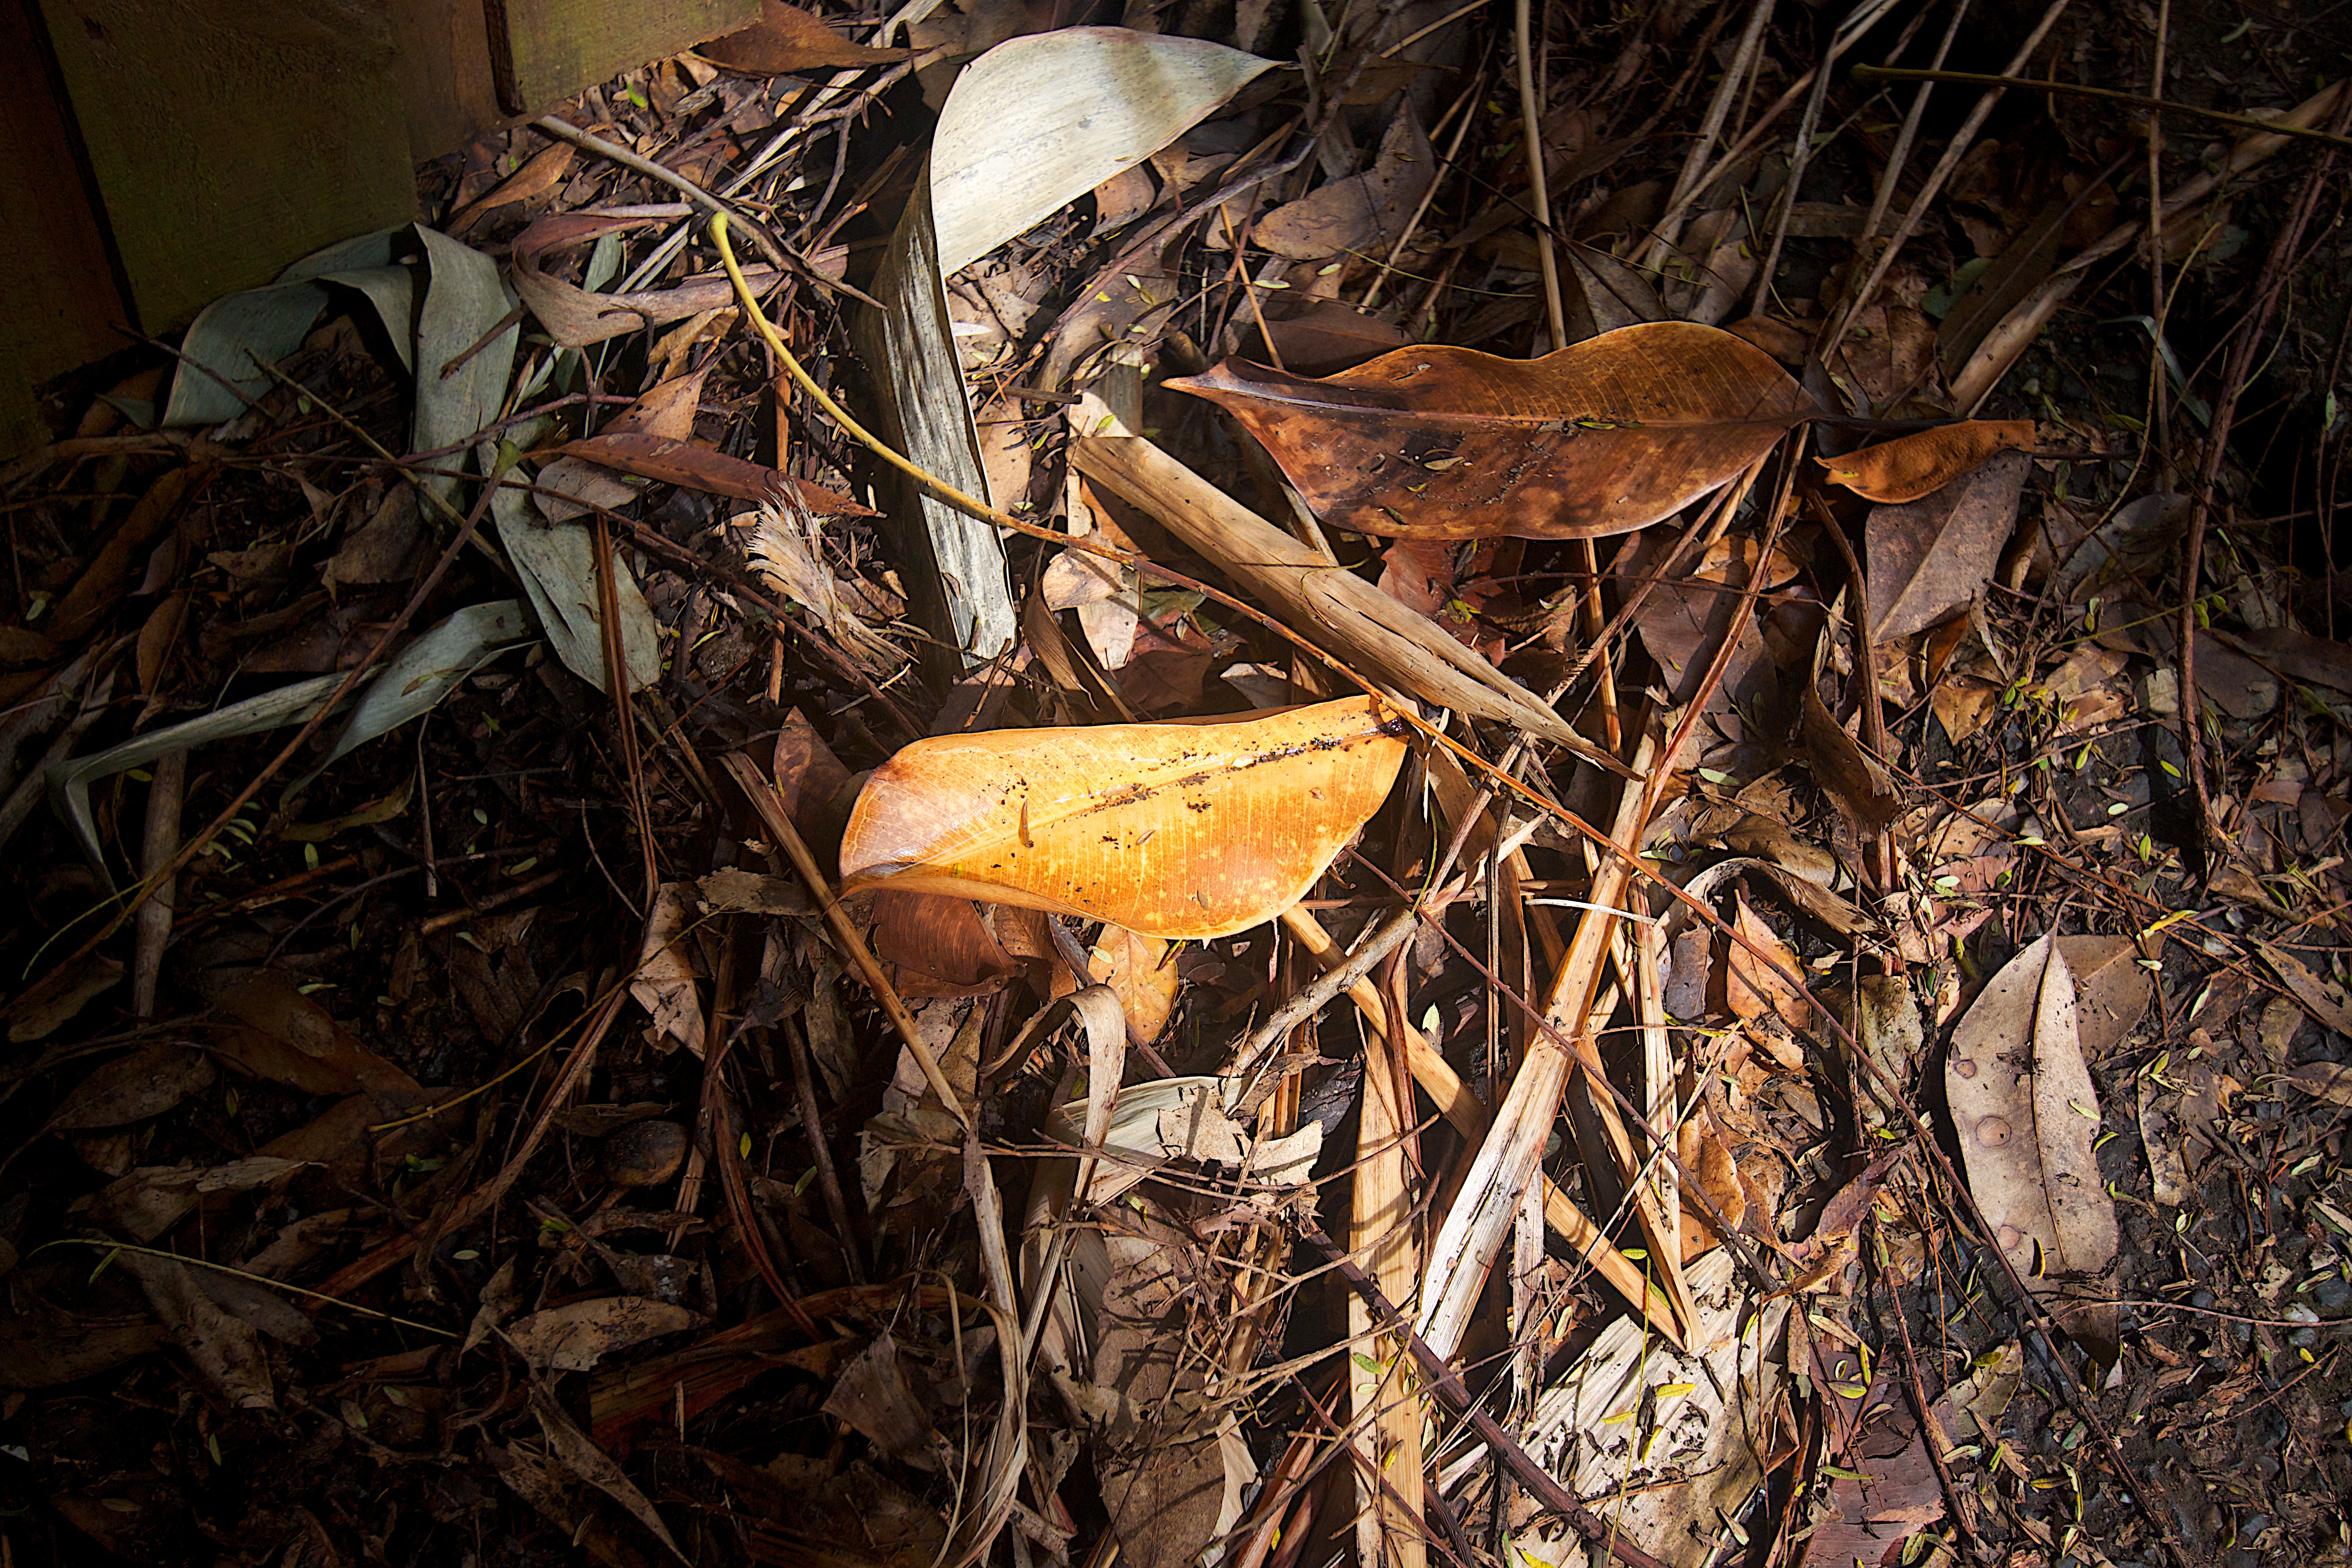
tree, nature, forest, branch, wood, leaf, autumn, soil, mushroom, flora, season, fauna, fungus, woodland, bolete, dailyshoot, edible mushroom, penny bun